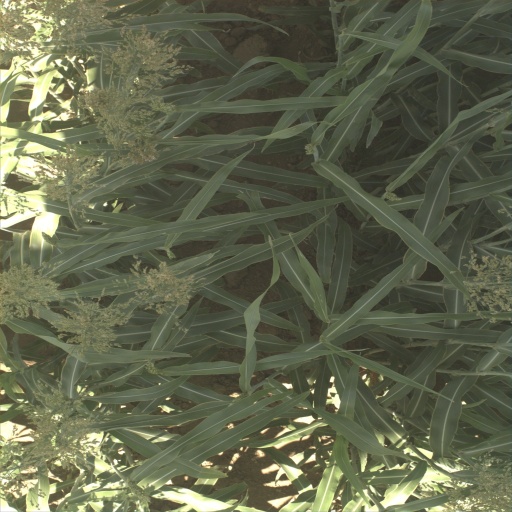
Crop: sorghum